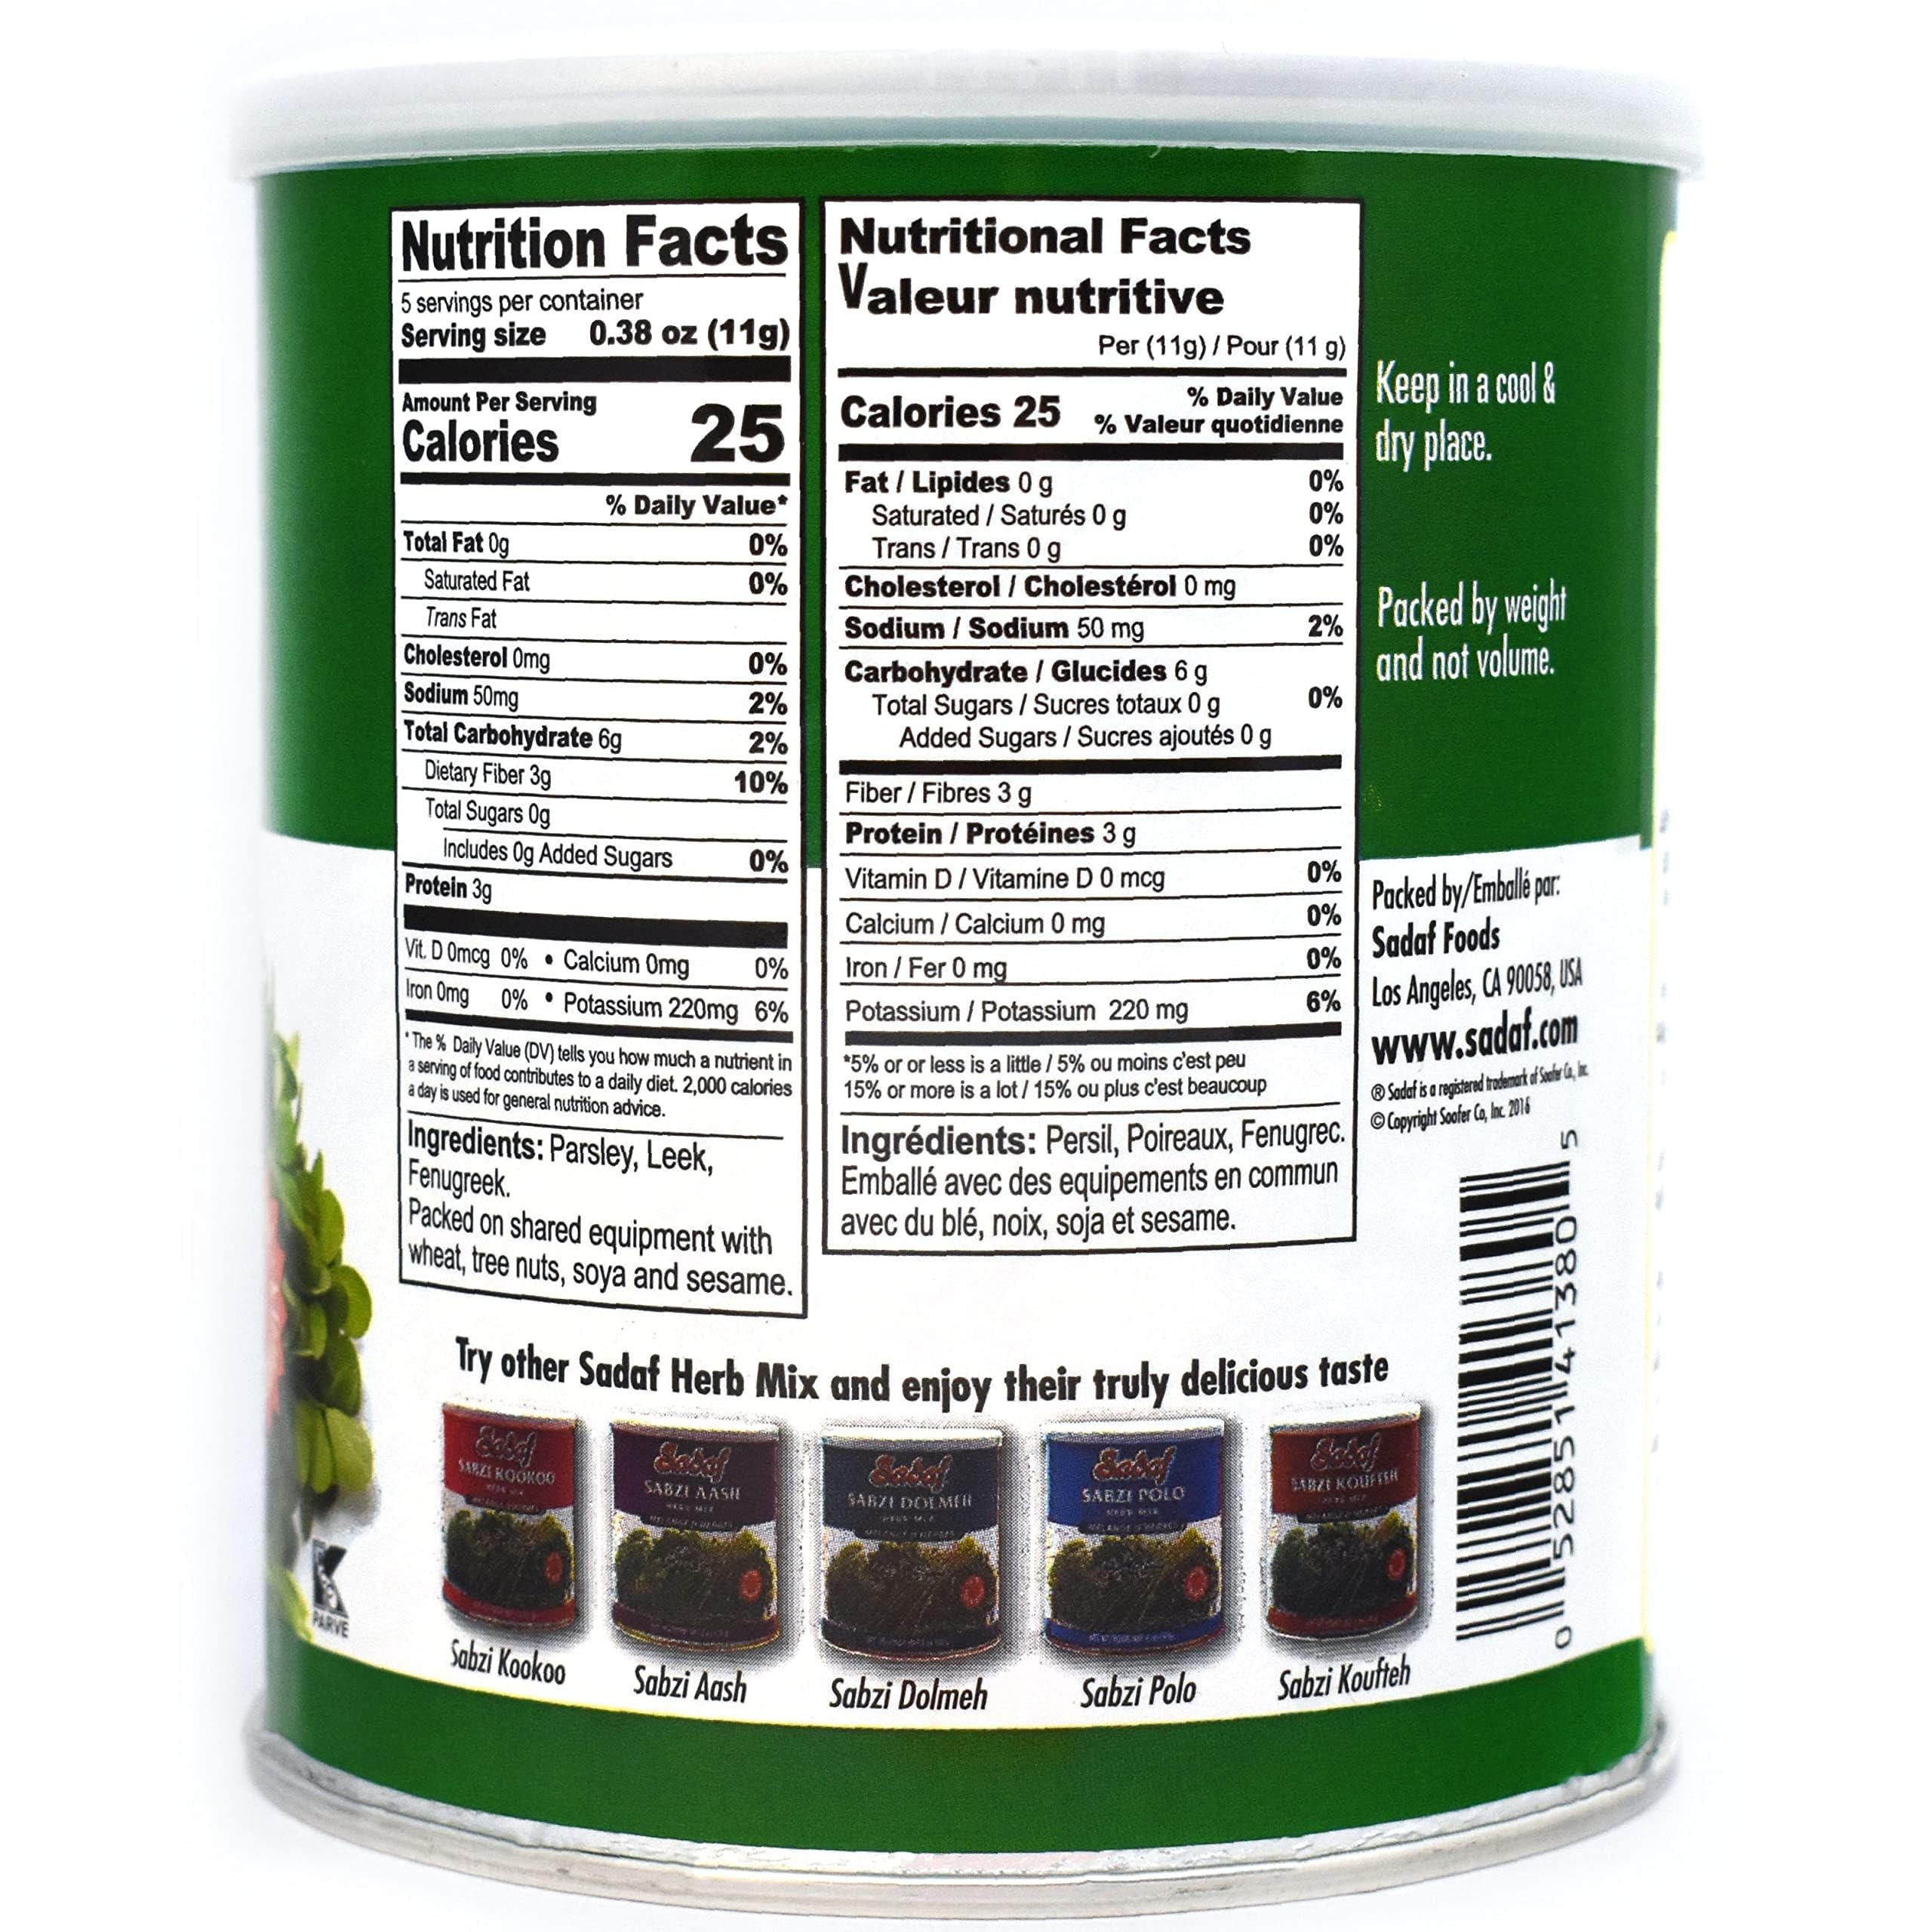
Item Name: Sadaf Sabzi Ghormeh- Ghormeh Sabzi Dried Herbs Mix - Persian Spices for Cooking and Food Seasoning- Natural Herb Mix - Kosher - 2 Oz Can
Bullet Point 1: PERSIAN CUISINE: Recreate the rich taste of homemade Ghormeh Sabzi stew with our delightful dried herb mix. Sadaf Sabzi Ghormeh is perfect for seasoning and enhancing your traditional recipes and culinary creations with the true essence of Persian cuisine.
Bullet Point 2: NATURAL INGREDIENTS: Elevate the taste of your favorite dishes with our aromatic blend of high-quality parsley, leek, and fenugreek, ensuring a fragrant and genuine culinary experience. No additives or preservatives - Perfect to provide a natural, pure and authentic dining experience. Kosher RCC
Bullet Point 3: EASY: Simply soak for a few minutes, then drain to rehydrate the herbs before adding into your favorite recipe, perfect to save you time in the kitchen.
Bullet Point 4: CONVENIENT PACKAGE: Our 2 Oz Can is designed for easy storage and convenient usage, ensuring freshness and accessibility whenever you need it. Packed in USA
Bullet Point 5: ALLERGEN: Packed on shared equipment with wheat, tree nuts, soy and sesame.
Value: 2.0
Unit: Ounce

Price: 11.76